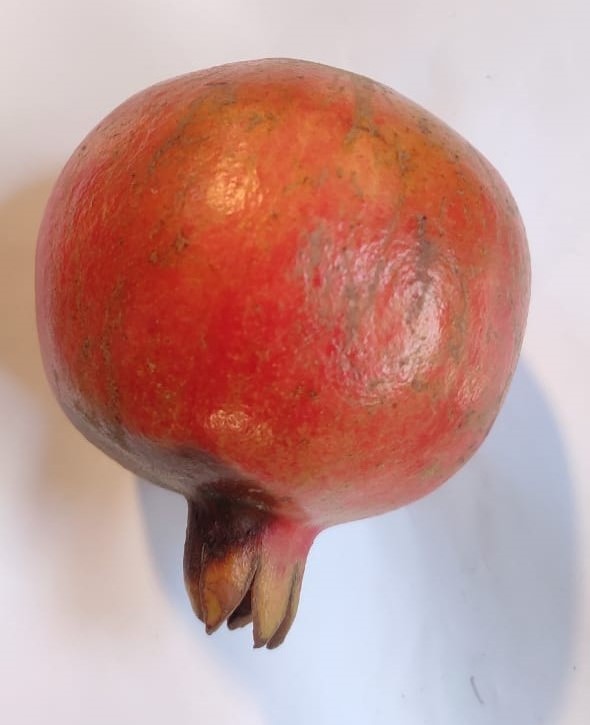
Fruit: pomegranate
Condition: rotten